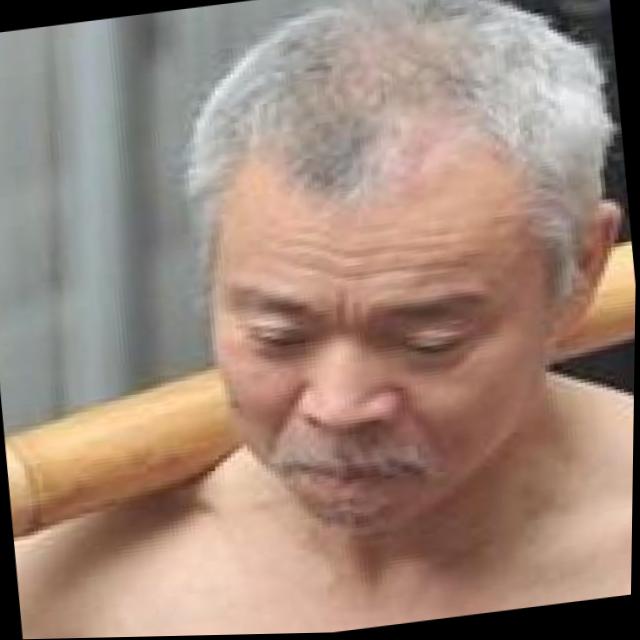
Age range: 65+